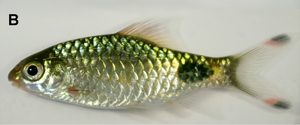
Dawkinsia est un genre de poissons téléostéens de la famille des Cyprinidae et de l'ordre des Cypriniformes.